The Legend of Korra season 4

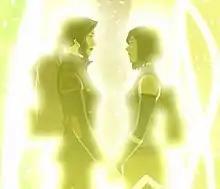
The series' final shot, intended to show Asami and Korra becoming a romantic couple, was seen as pushing the boundaries of LGBT representation in children's television.

"Korra Alone" was praised by critics as one of best episodes of the entire series, described by Nicholson as "masterful and heart-wrenching." "Day of the Colossus" received positive reviews for its action sequences, described by "ScreenCrush"'s Matt Patches as "22-minutes of set-piece wizardry, featuring some of the most imaginative, heart-pounding action I've ever seen." In contrast, the clip show "Remembrances" was singled out as a weak point in the season.